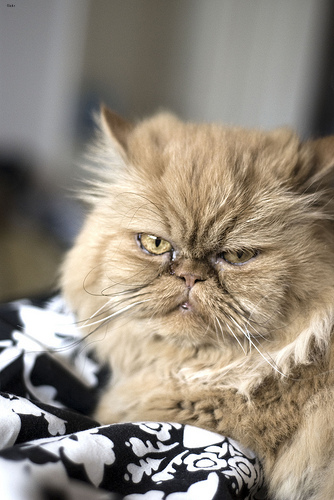
Animal: cat
Breed: persian